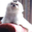
Label: dog